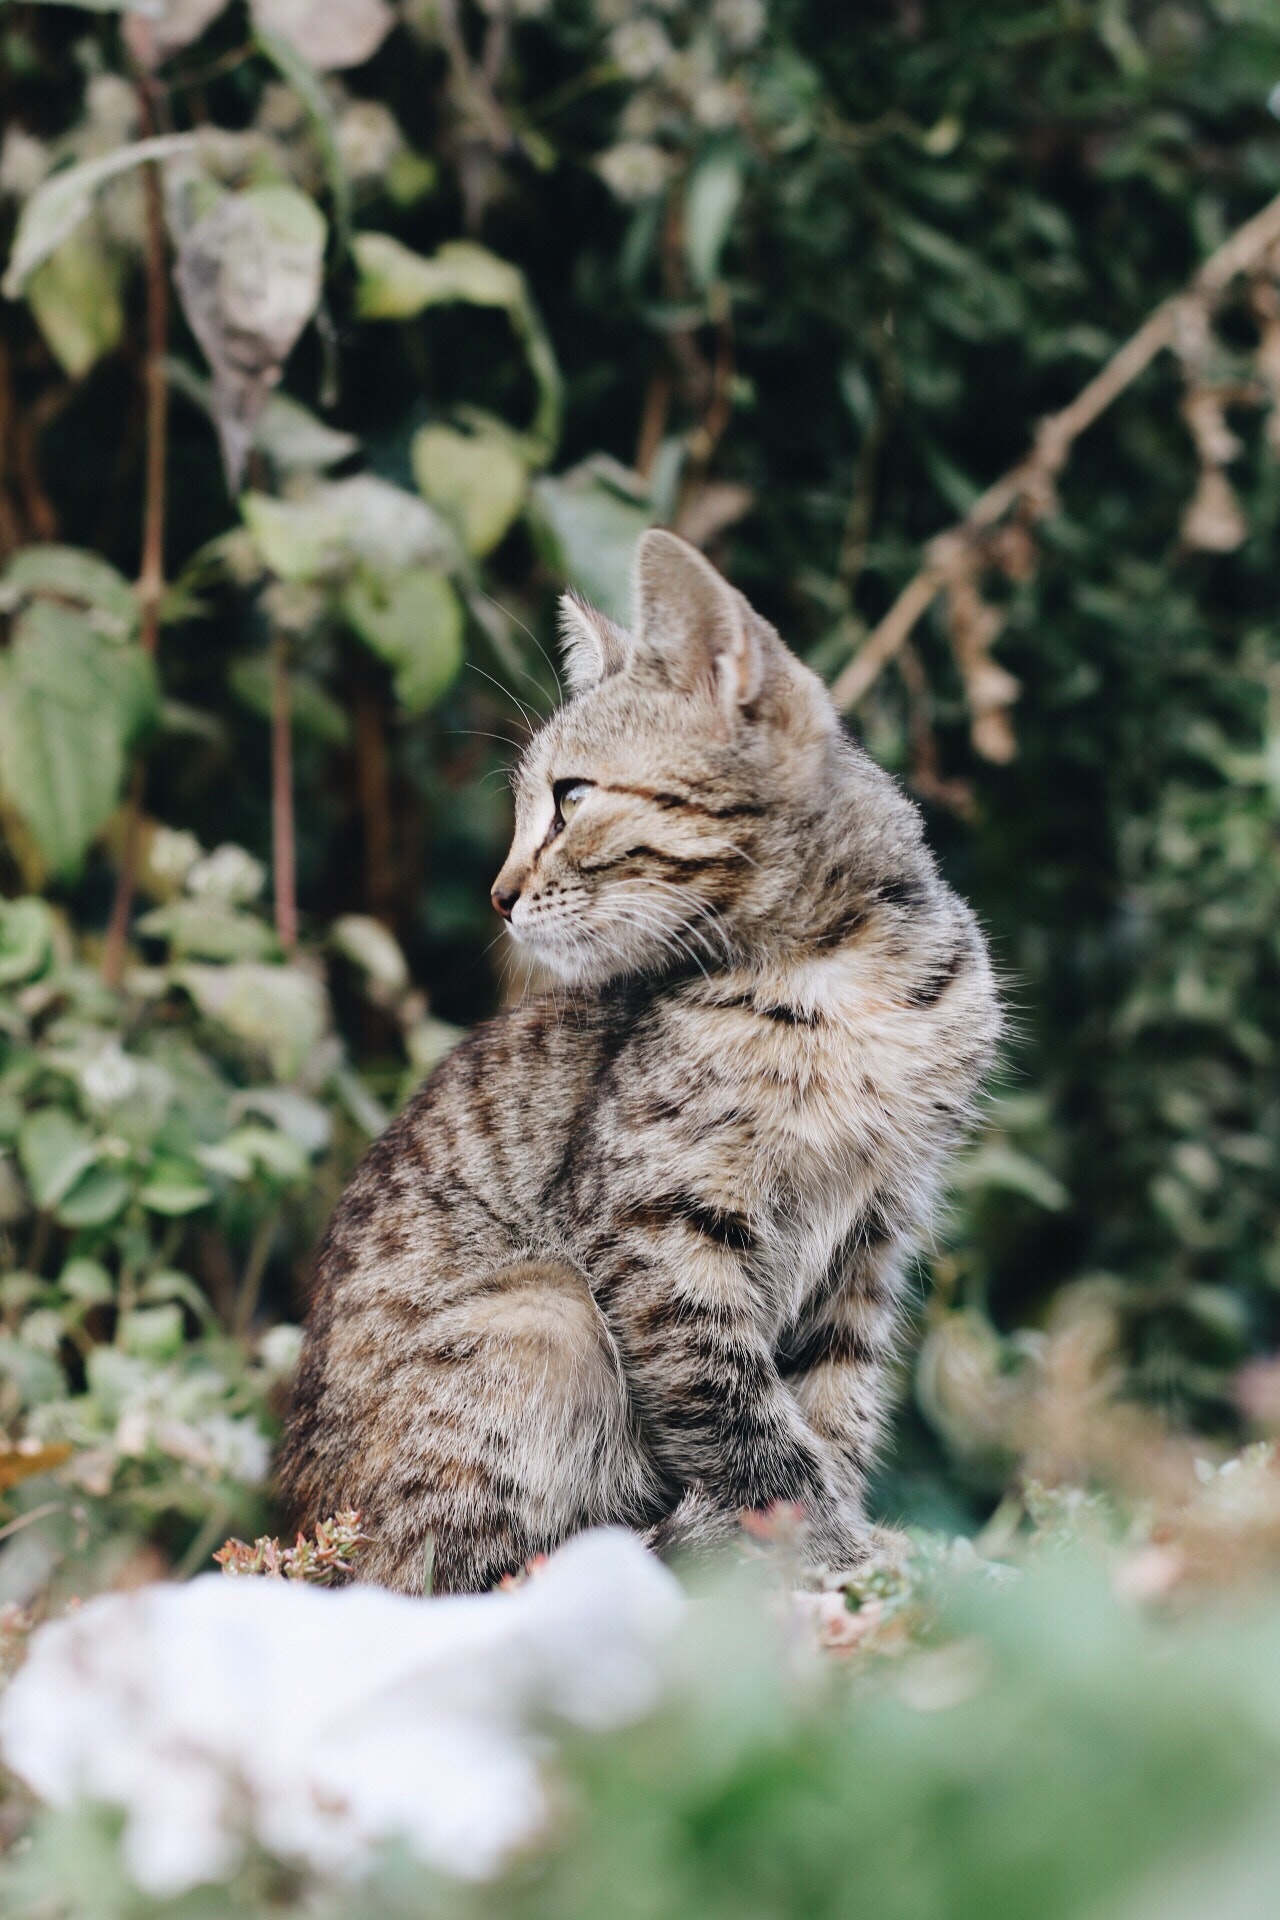
cat, fauna, mammal, small to medium sized cats, whiskers, wild cat, wildlife, cat like mammal, dragon li, lynx, grass, tabby cat, pixie bob, snout, bobcat, european shorthair, tree